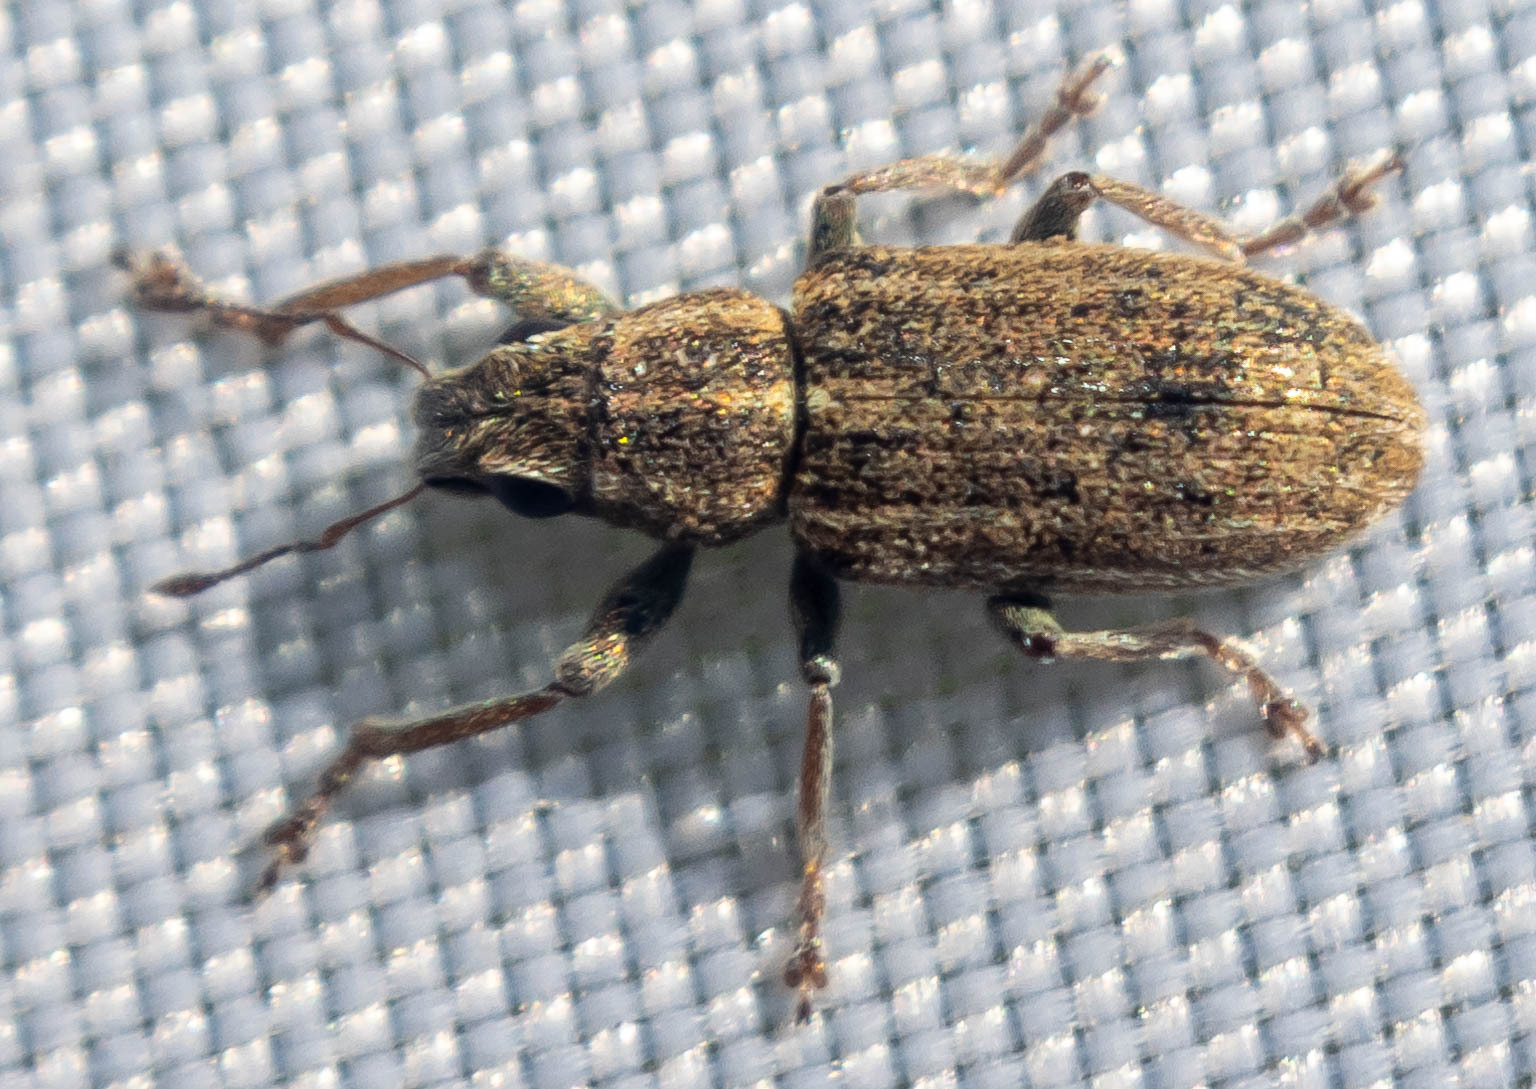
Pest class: pea_leaf_weevil